Malolactic fermentation

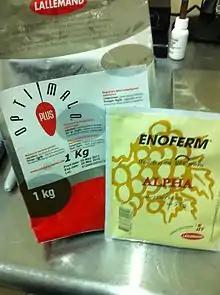
Cultured "Oenococcus oeni" inoculum strain and "Opti-malo" nutrient additive

The genus "Oenococcus" has one main member involved in winemaking, "O. oeni", once known as "Leuconostoc oeni". Despite having the name "Oenococcus", under the microscope, the bacterium has a bacillus (shape) rod shape. The bacteria is a Gram-positive, facultative anaerobe that can utilize some oxygen for aerobic respiration but usually produces cellular energy through fermentation. "O. oeni" is a heterofermenter that creates multiple end products from the use of glucose with D-lactic acid and carbon dioxide being produced in roughly equal amounts to either ethanol or acetate. In reductive conditions (such as near the end of alcoholic fermentation), the third end product is usually ethanol while in slightly oxidative (such as early in alcohol fermentation or in an untopped barrel), the bacteria are more likely to produce acetate.